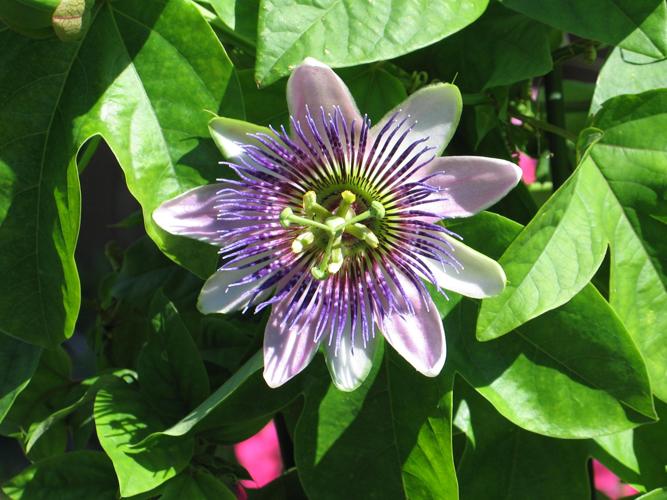
Label: passion flower